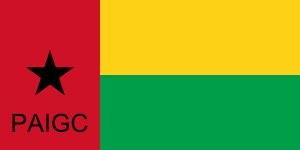
On désigne par guerre coloniale portugaise, guerre d'Outre-Mer ou encore guerre de libération, la période de confrontations entre les Forces armées portugaises et les forces organisées par les mouvements de libération des anciennes provinces ultramarines de l'Empire colonial portugais : l'Angola, la Guinée-Bissau et le Mozambique. Les conflits éclatent en 1961 et ne prendront fin qu'en 1974 avec la chute du régime en place au Portugal.